Greeks of Melbourne

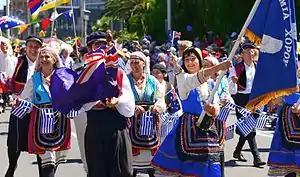
Greek Australians during a parade for Australia Day in Melbourne (2014).

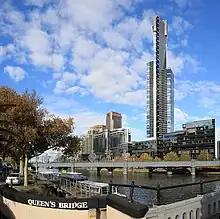
The Eureka Tower, one of Melbourne's most identifiable structures designed by Greek Australian Nonda Katsalidis.

Greeks of Melbourne (Greek: Έλληνες της Μελβούρνης) compose one of the largest Greek diaspora communities in the world and Melbourne hosts the largest Greek-speaking population outside of Greece and Cyprus. According to the 2016 Australian census, Melbourne has the largest Greek population in Australia with 173,598 Greeks, making up 3.87% of Greater Melbourne's population. In Greek Australians, the Hellenic identity and values are passed down from one generation to the next. As such, 88% of Greek Australians (regardless of country of birth) speak Greek and 91% are members of the Greek Orthodox Church.